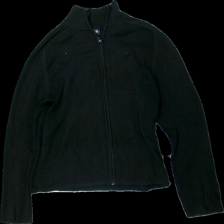
View: front
Type: Sweater
Category: Men
Brand: Logg (H&M)
Colors: Black
Material: 100% cotton
Cut: Regular, Turtle neck
Size: L
Season: All
Stains: Minor
Damage: Stains
Damage location: middle right
Damage 2: Washed out collar
Damage 2 location: top center
Damage 3: Stains
Damage 3 location: middle left
Price range: <50
Recommended usage: Export
Comment: Washed out and stained